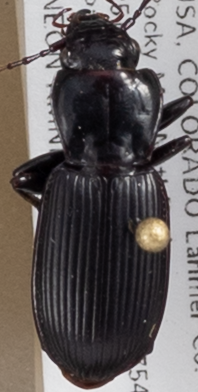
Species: Pterostichus protractus
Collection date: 2018-07-23
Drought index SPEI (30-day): -0.404
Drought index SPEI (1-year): -1.01
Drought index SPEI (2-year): -0.46